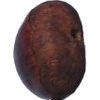
Label: chestnut